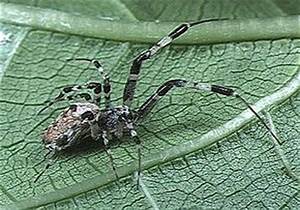
Label: spider